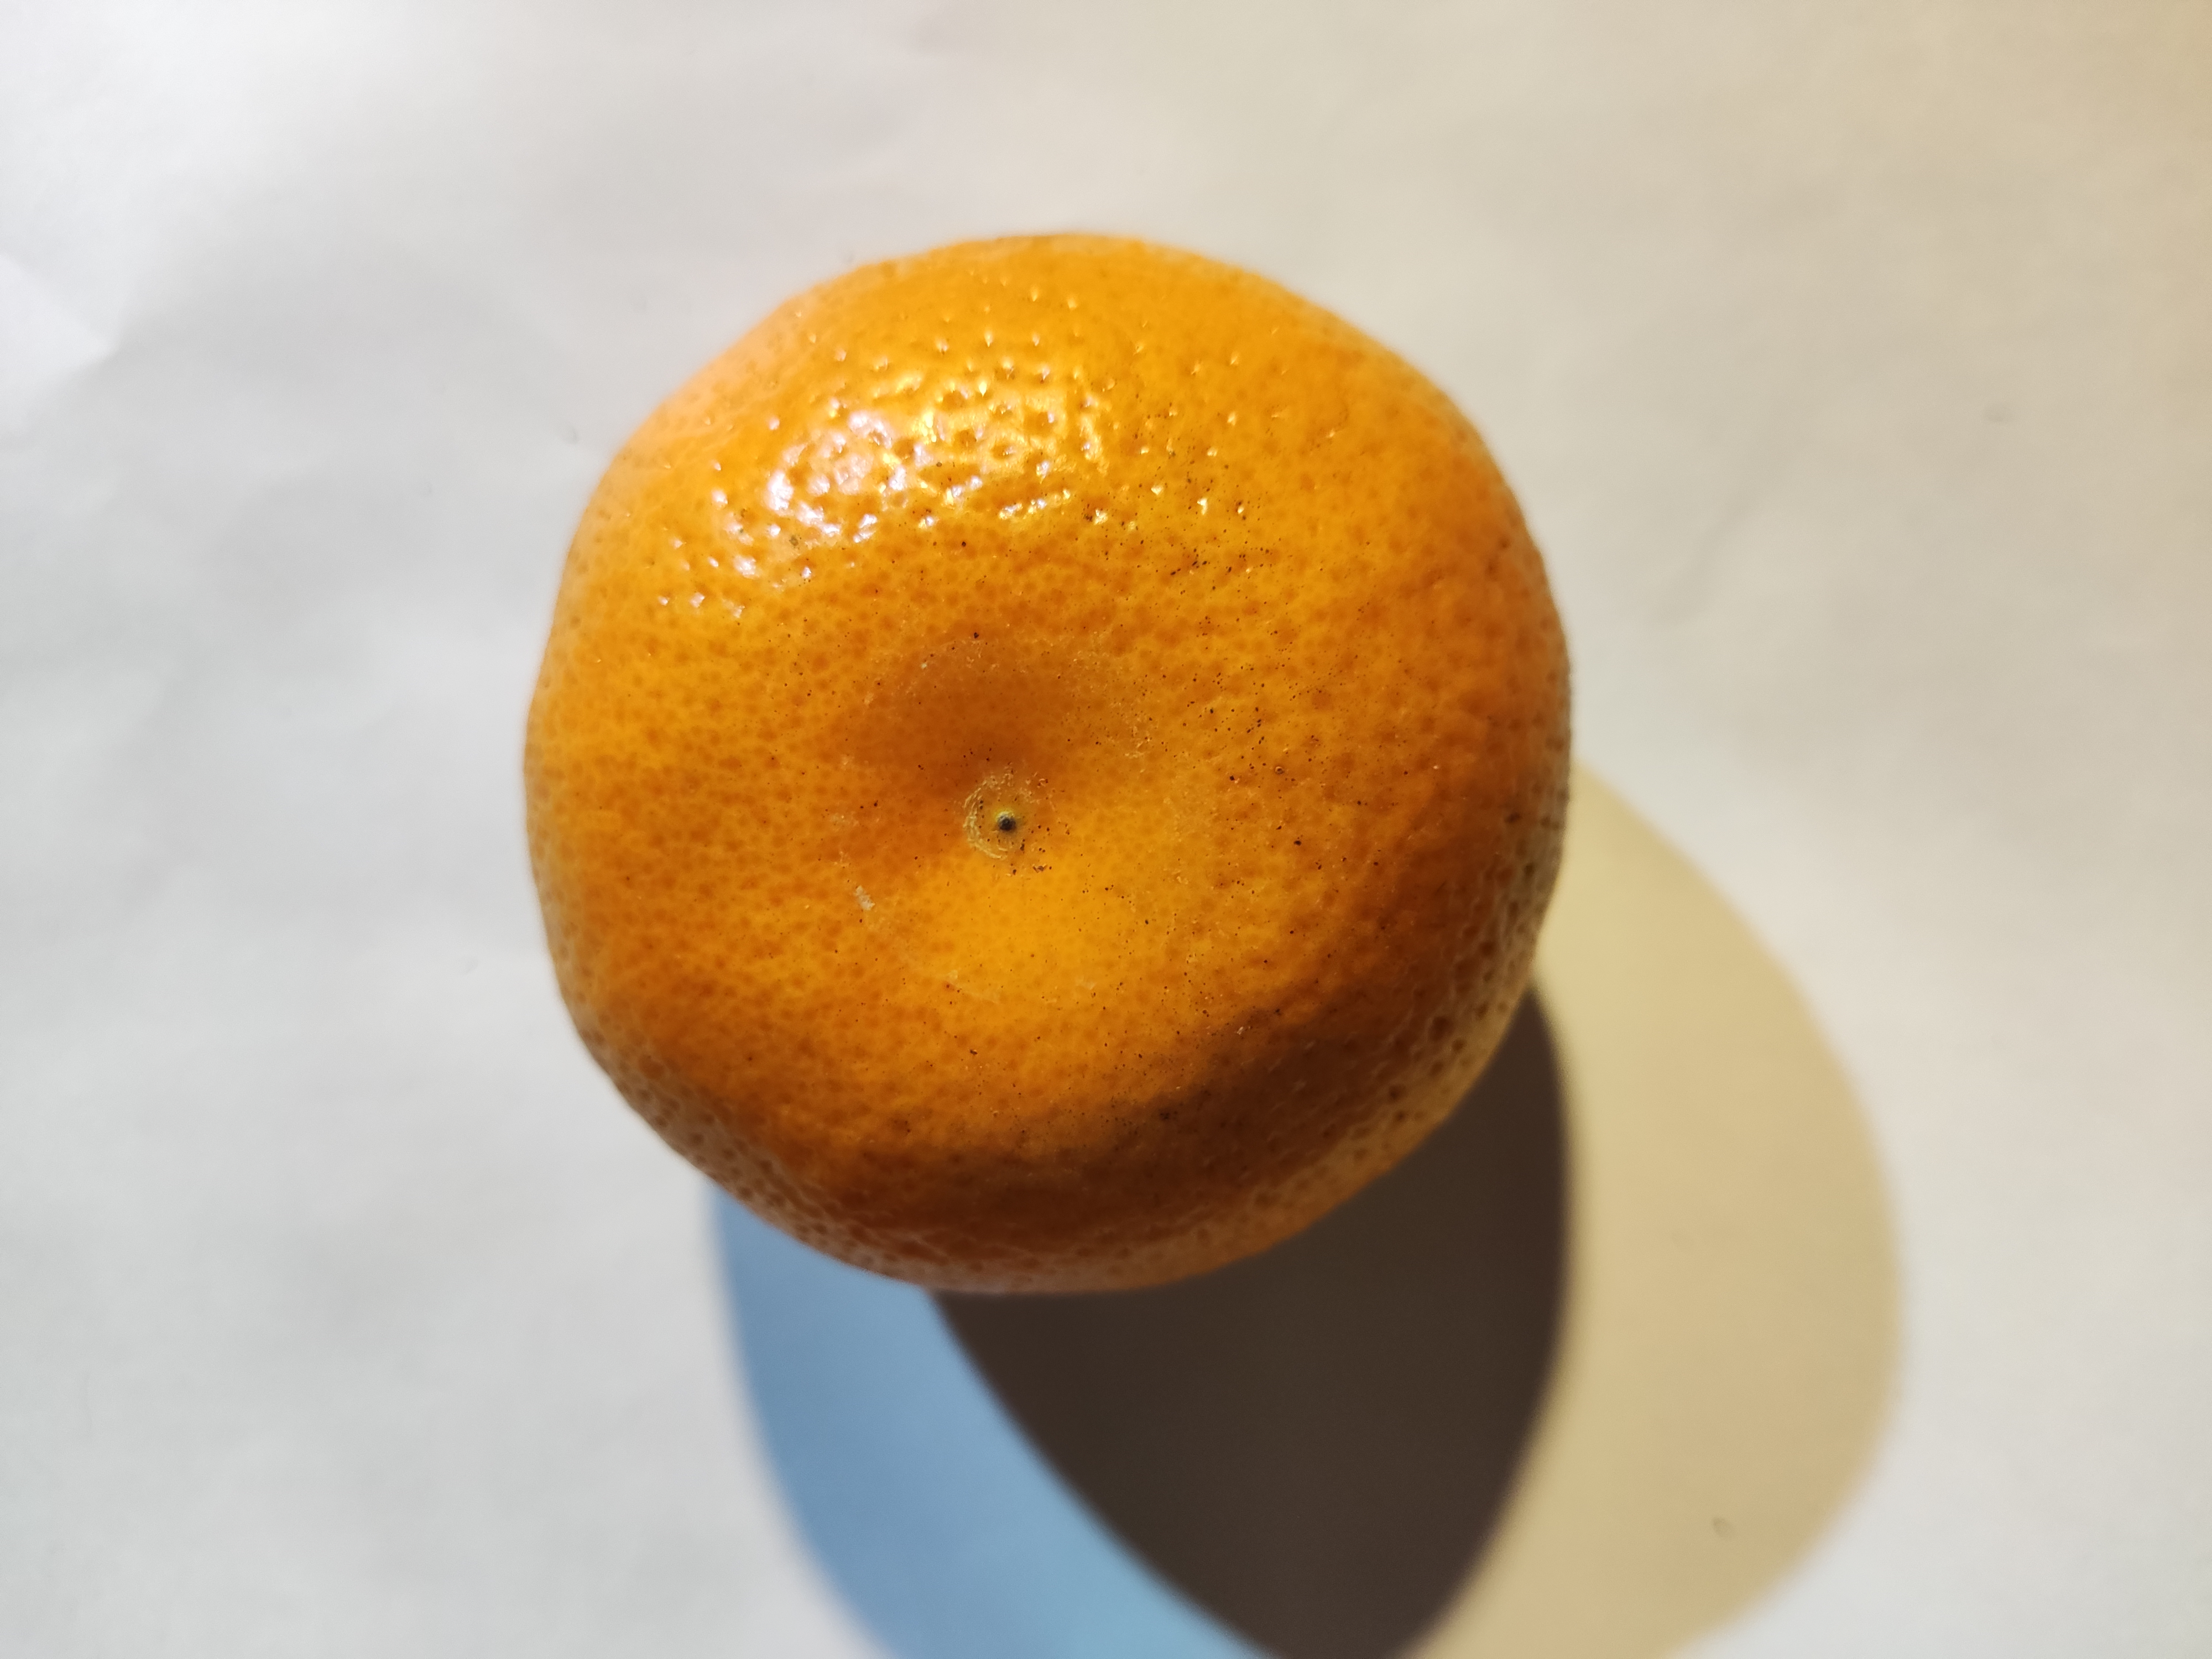
Fruit: orange
Condition: fresh